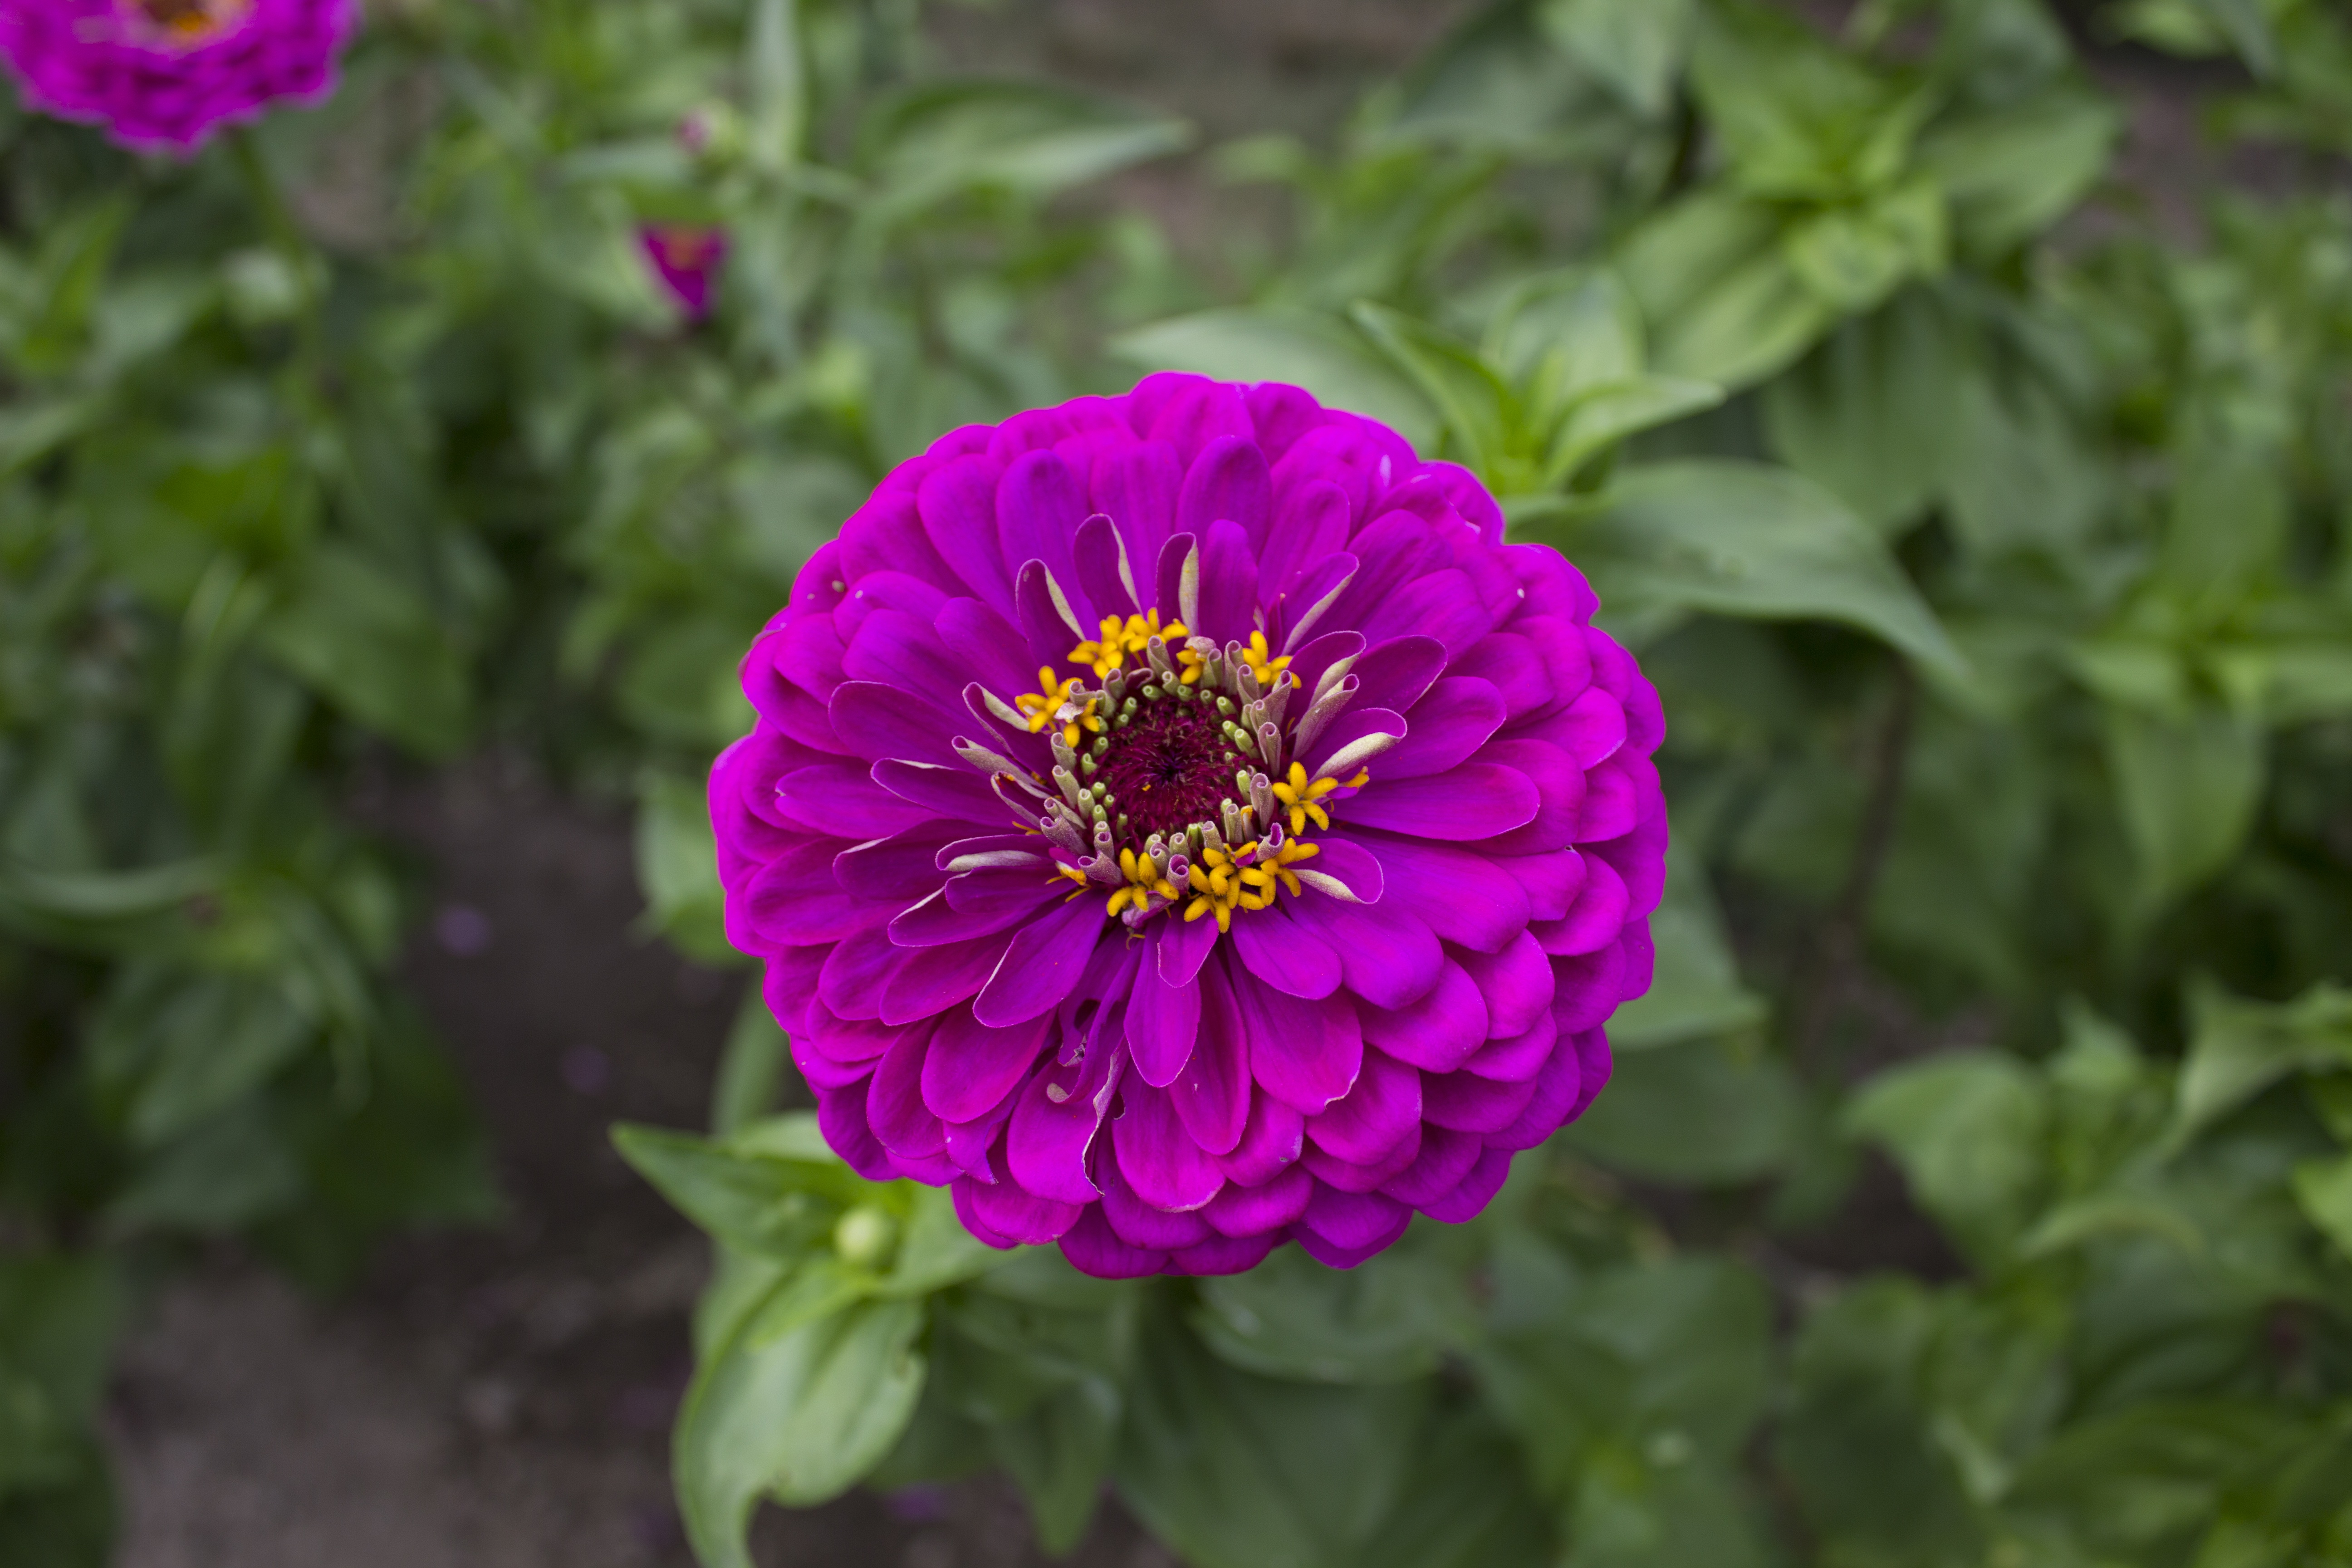
plant, field, flower, petal, summer, botany, garden, flora, wildflower, gardening, magenta, zinnia, flowering plant, daisy family, annual plant, land plant, franklin d, roosevelt garden